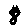
Label: 8